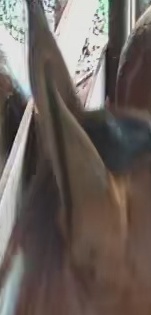
Face region: ears (position_of_ears)
Pain indicator: not_present